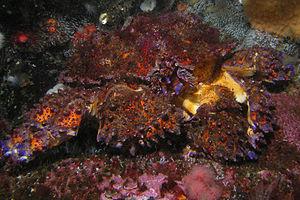
Les Lopholithodes sont un genre de crabes royaux de la famille des Lithodidae.